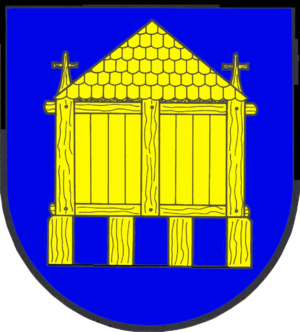
Husby (ved Flensborg)
Coat of arms of Husby
Husby er en landsby og kommune beliggende få km sydøst for Flensborg i det nordlige Angel i Sydslesvig. Administrativt hører kommunen under Slesvig-Flensborg kreds i den nordtyske delstat Slesvig-Holsten. Kommunen samarbejder på administrativt plan med andre kommuner i omegnen i Hyrup kommunefællesskab. I kirkelig henseende hører Husby under Husby Sogn. Sognet lå i Husby Herred, da området tilhørte Danmark.